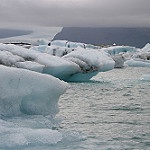
Scene: Outdoor